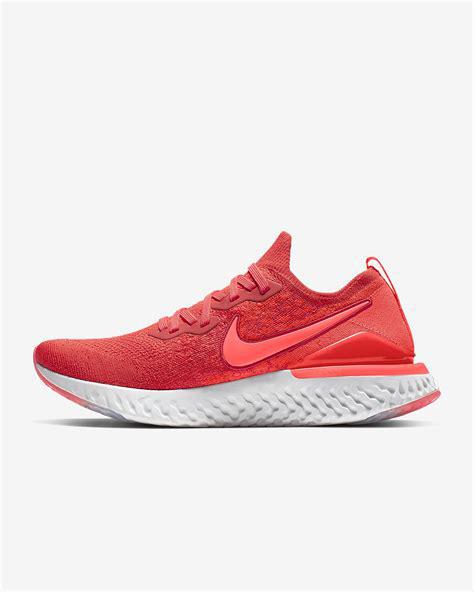
Brand: Nike
Model: Epic React Flyknit 2